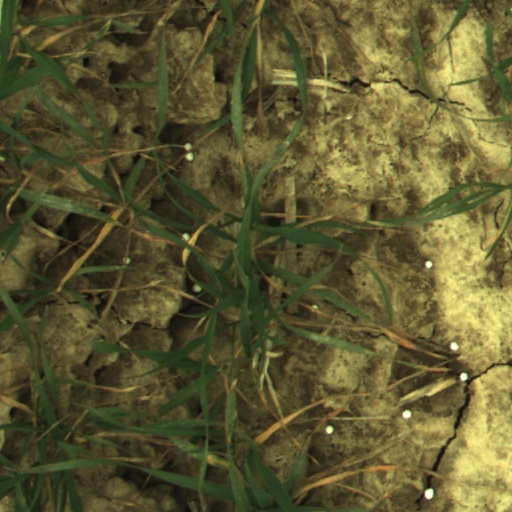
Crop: wheat